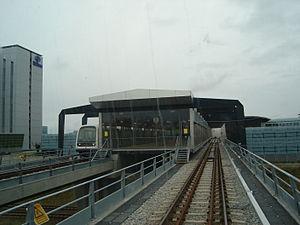
Københavns Lufthavn est une station de la ligne 2 du métro de Copenhague située sur l'île d'Amager sur la commune de Tårnby. Elle est le terminus sud de cette ligne et dessert l'aéroport de Copenhague.